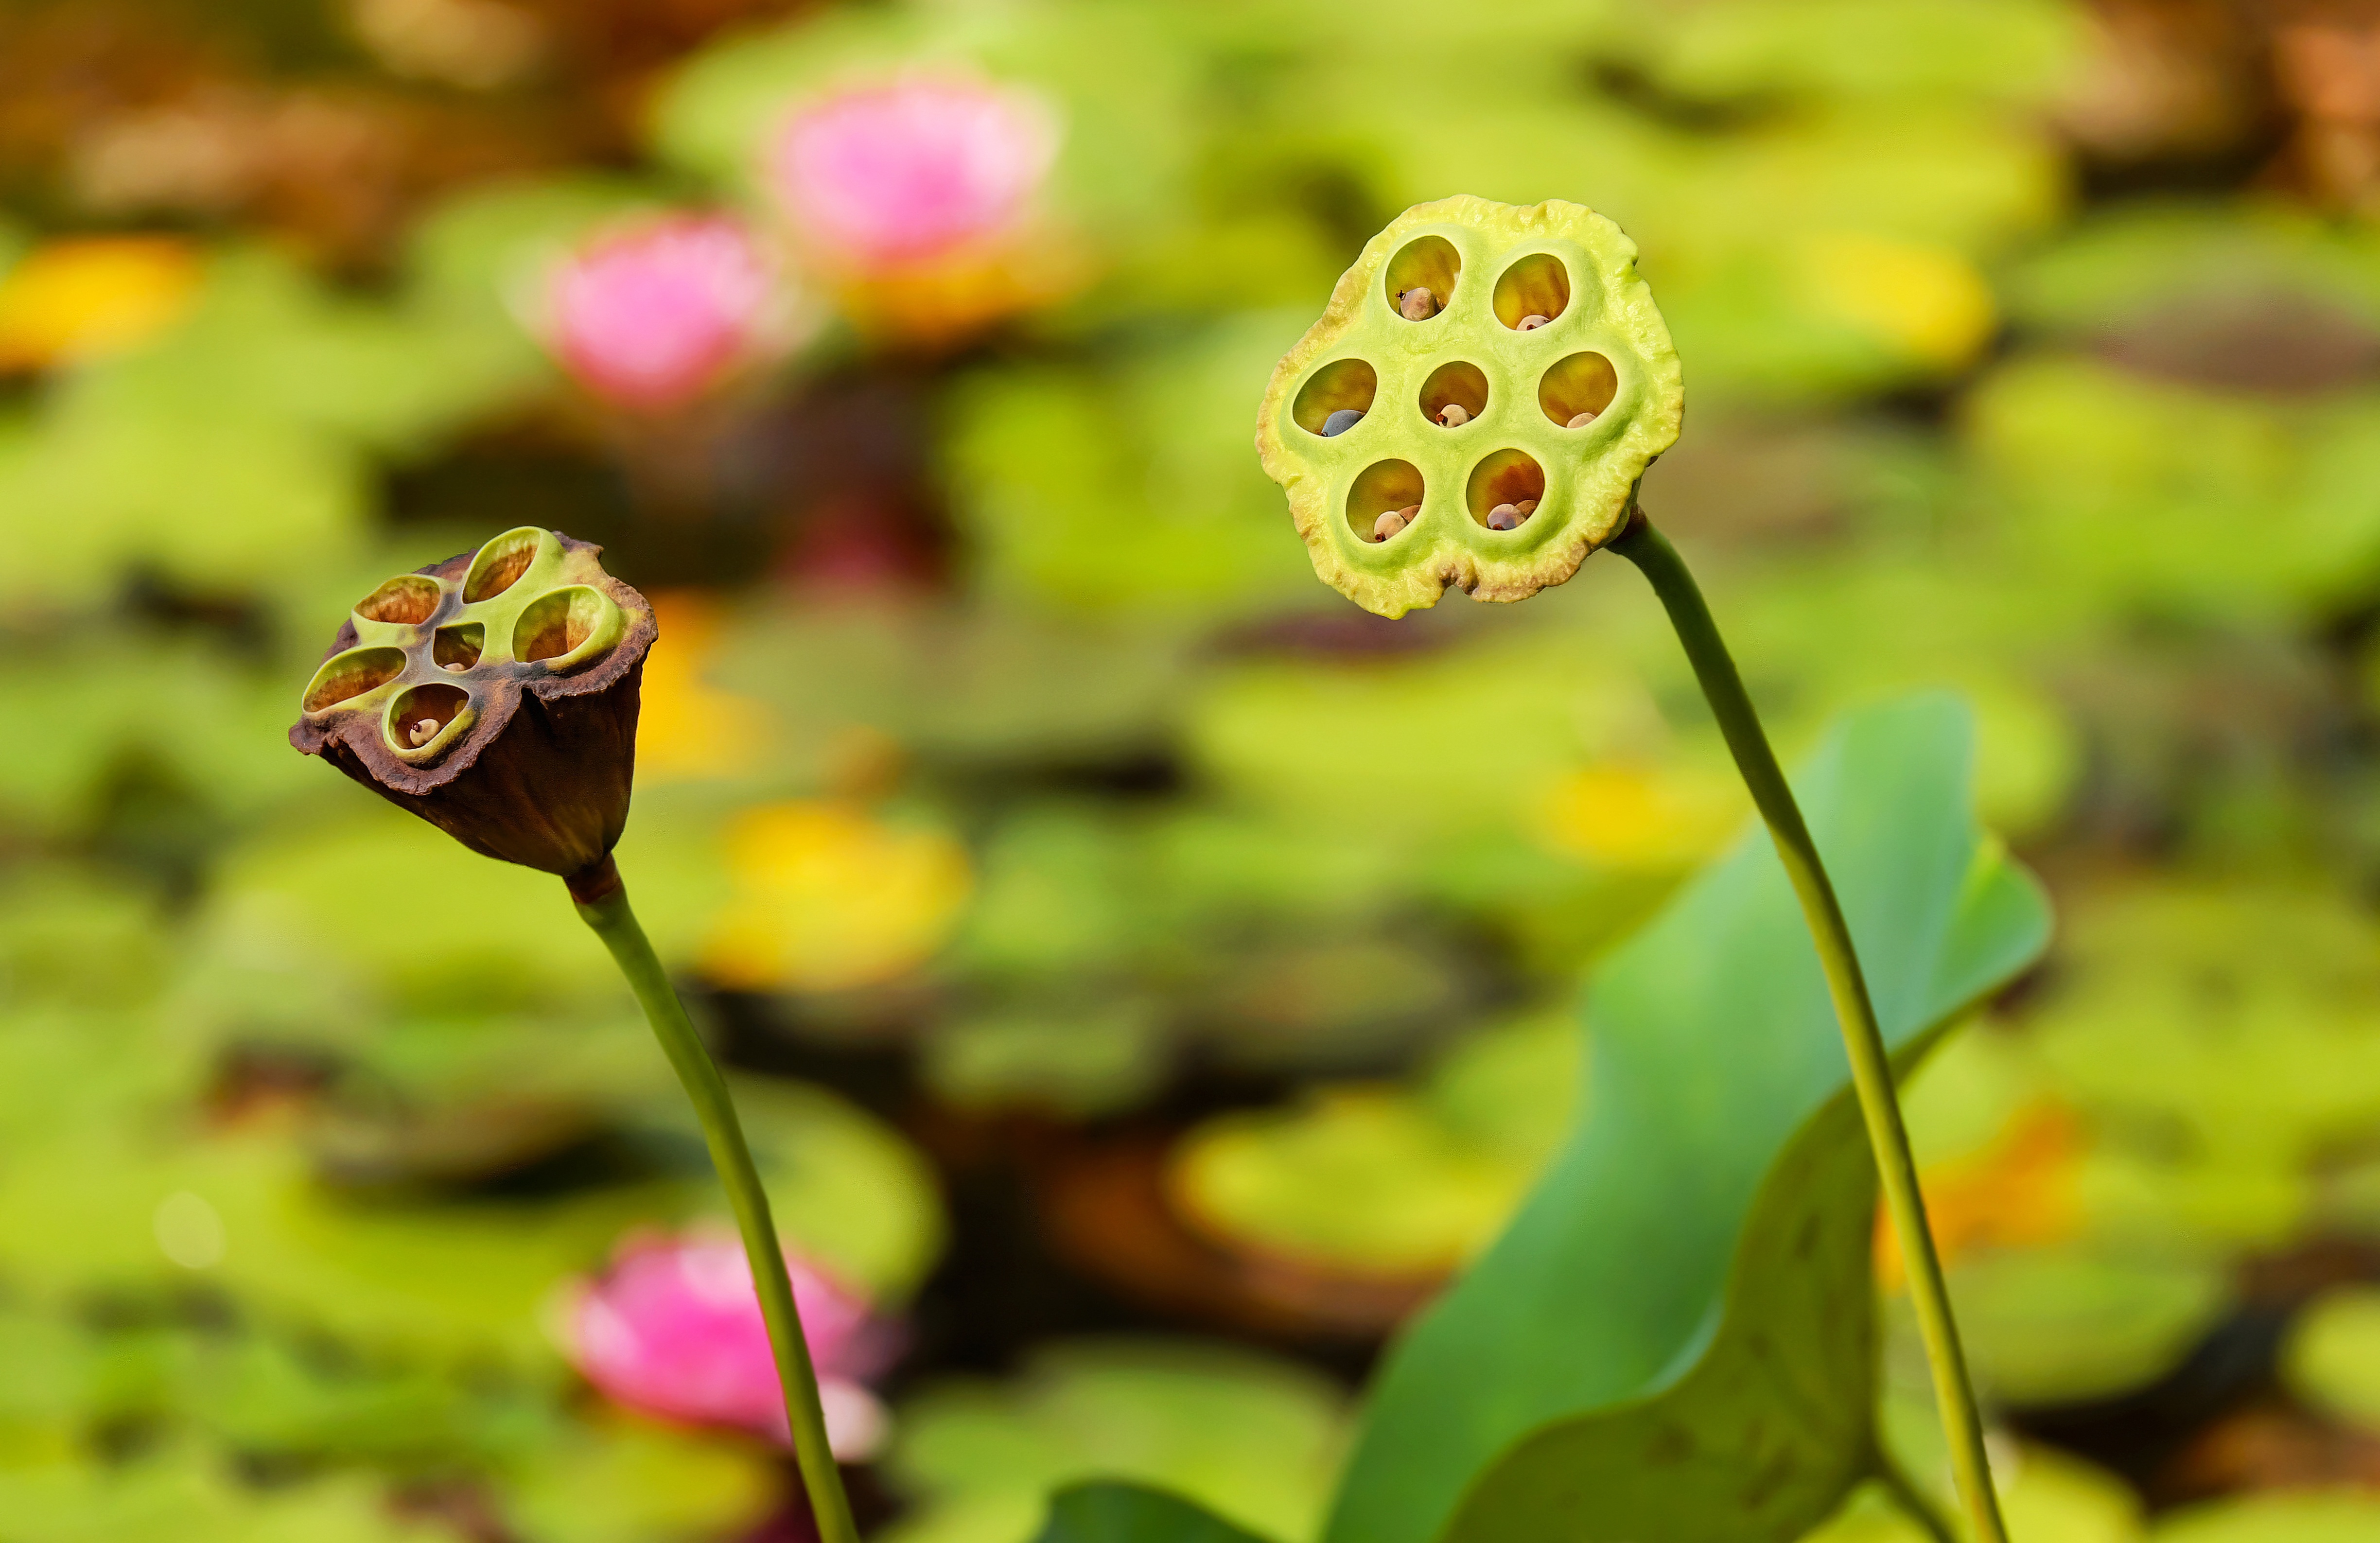
nature, blossom, plant, photography, meadow, leaf, flower, petal, bloom, pond, autumn, botany, yellow, aquatic plant, flora, fauna, wildflower, close up, lotus flower, lotus, faded, late summer, macro photography, flowering plant, land plant